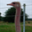
Label: bird